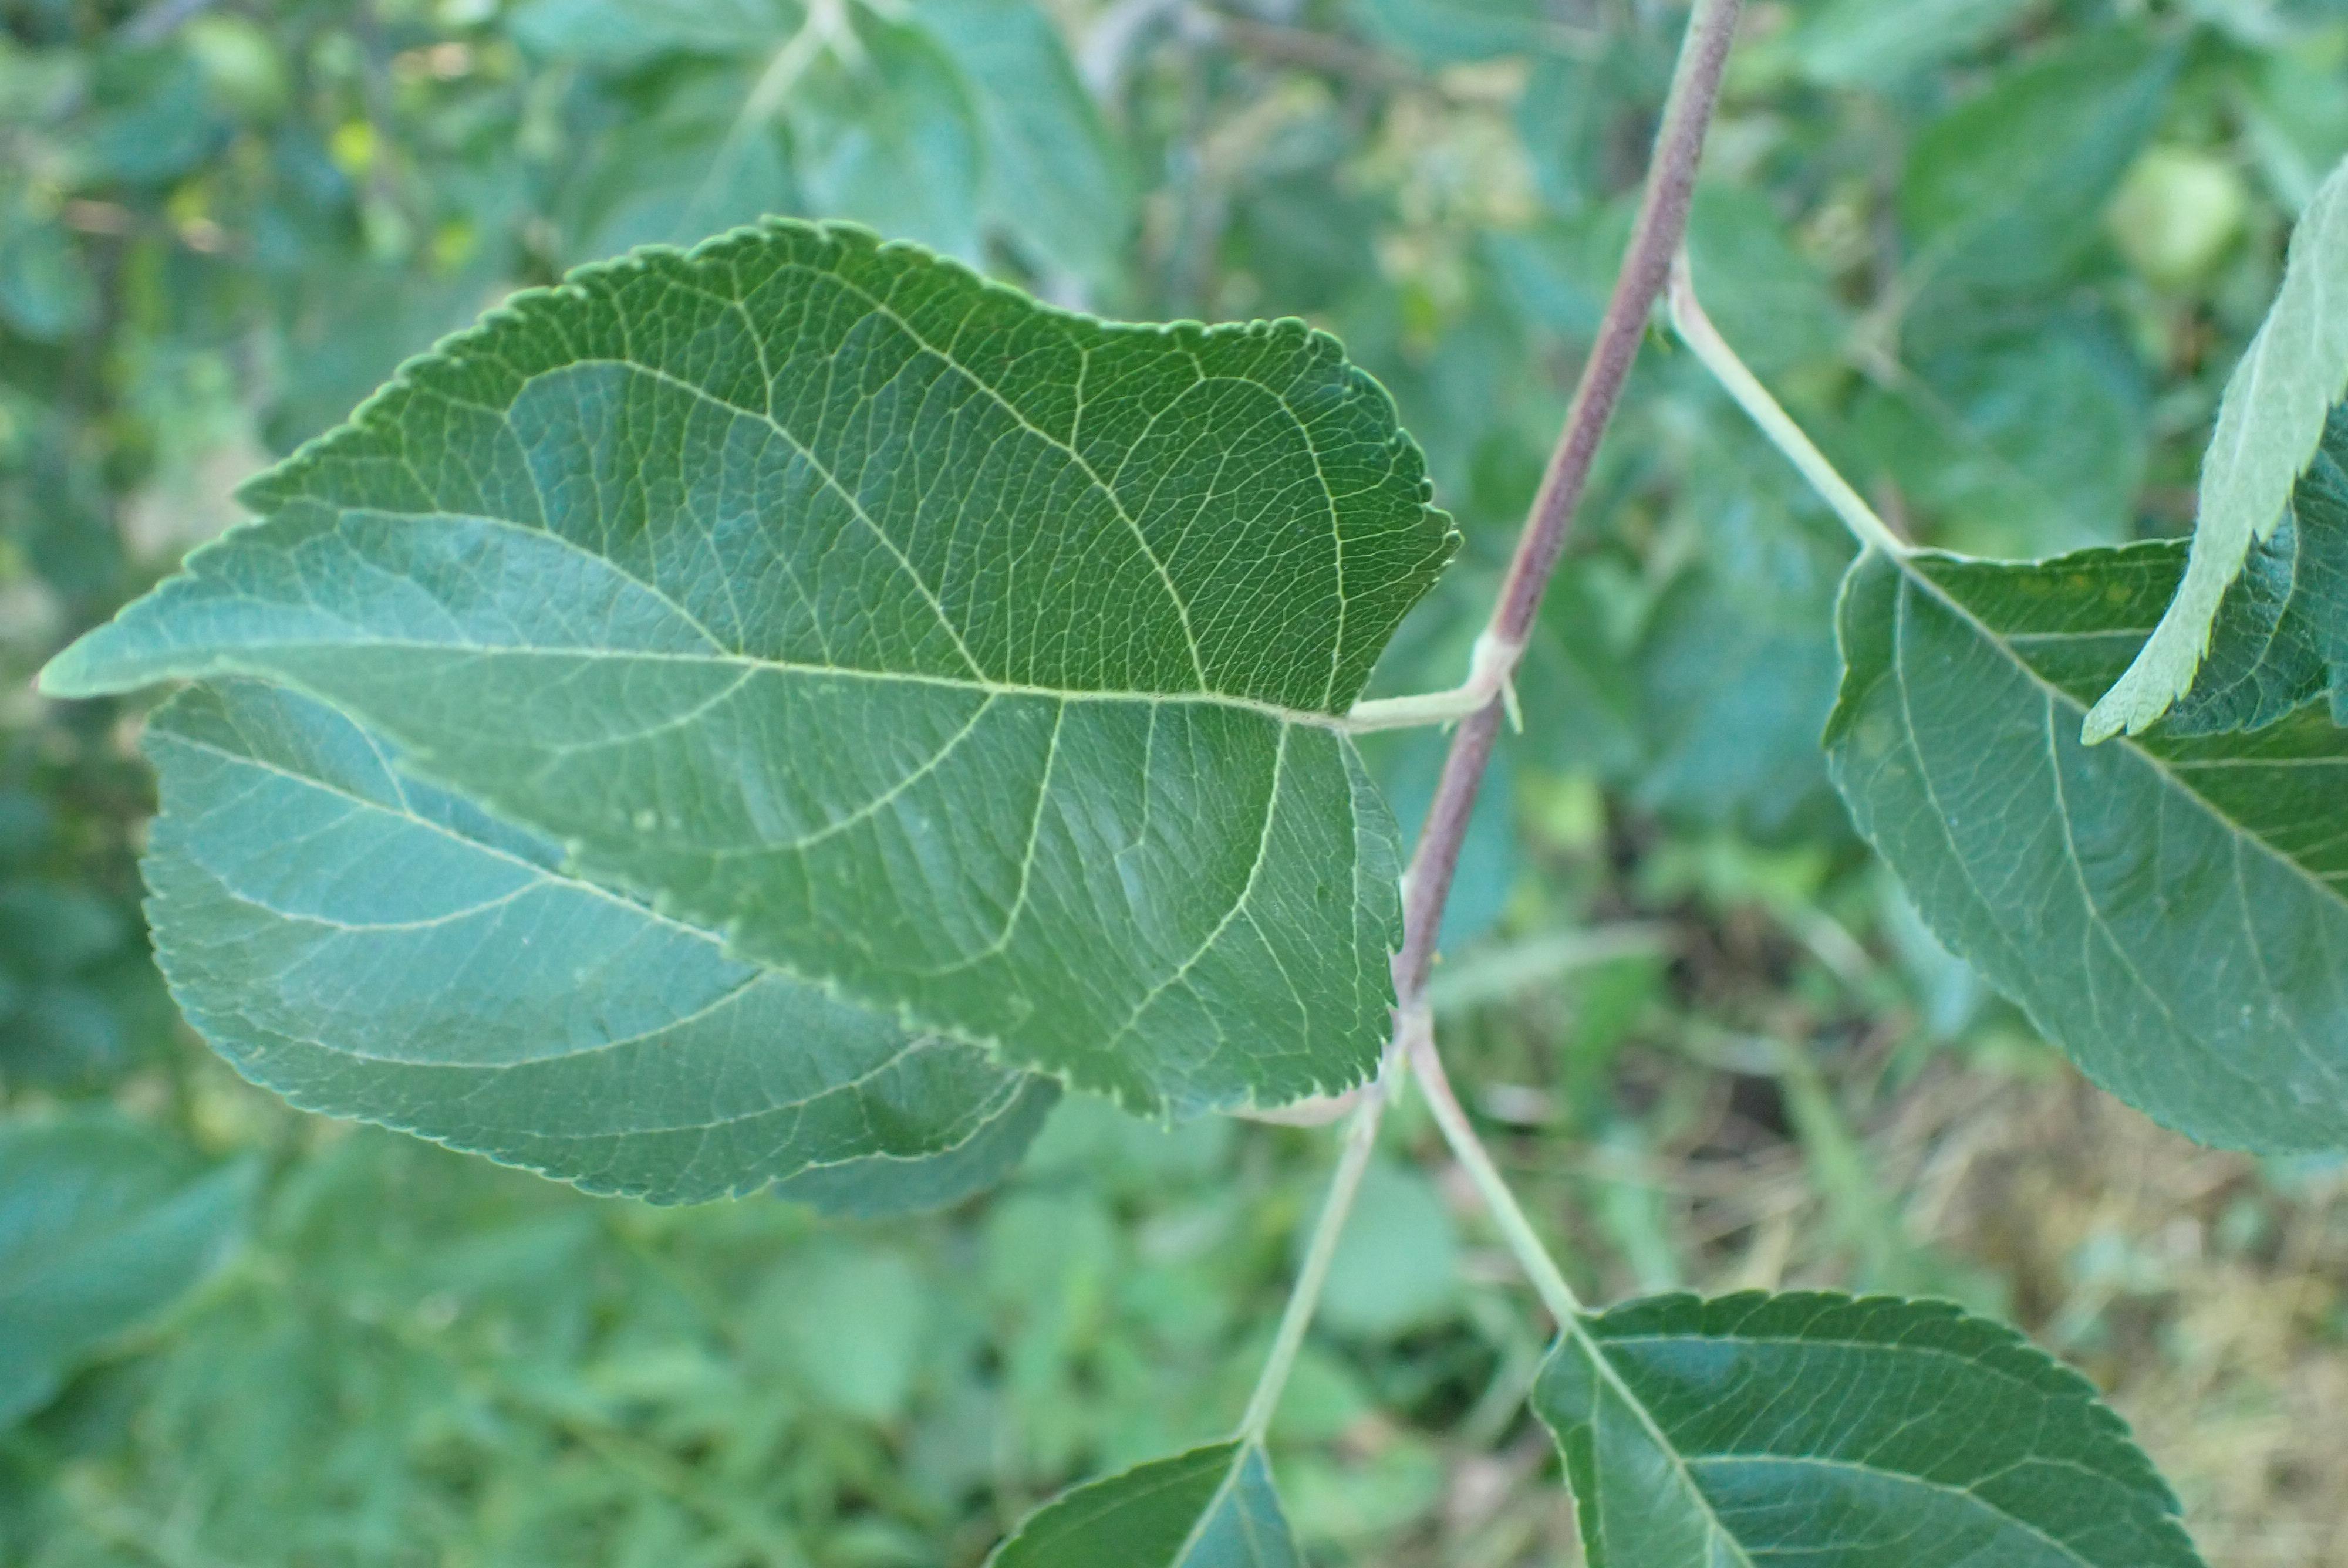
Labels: healthy